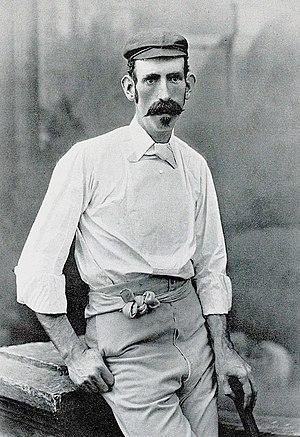
Louis Hall est un joueur de cricket anglais né le 1ᵉʳ novembre 1852 à Batley et mort le 19 novembre 1915 à Morecambe. Batteur au style de jeu très défensif, il effectue la totalité de sa carrière professionnelle au Yorkshire County Cricket Club, de 1873 à 1894.